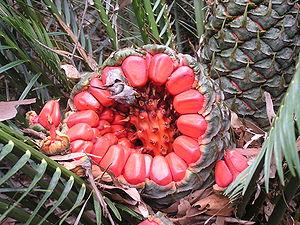
Le genre Macrozamia est un genre de plantes comprenant 38 à 40 espèces appartenant à la famille des Zamiaceae endémique de l'Australie.
La famille des Zamiaceae comprend environ 238 espèces appartenant à 9 ou 10 genres selon les auteurs.